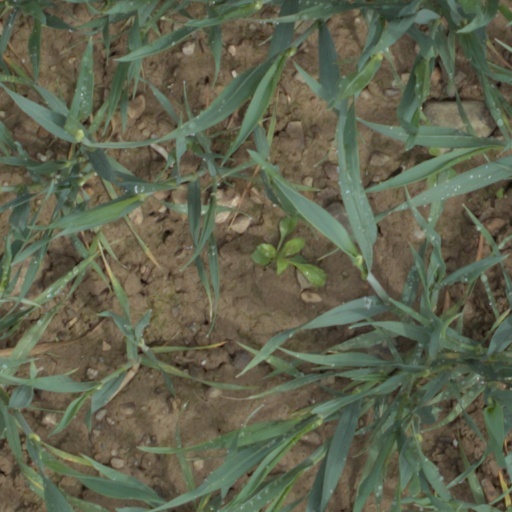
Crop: wheat